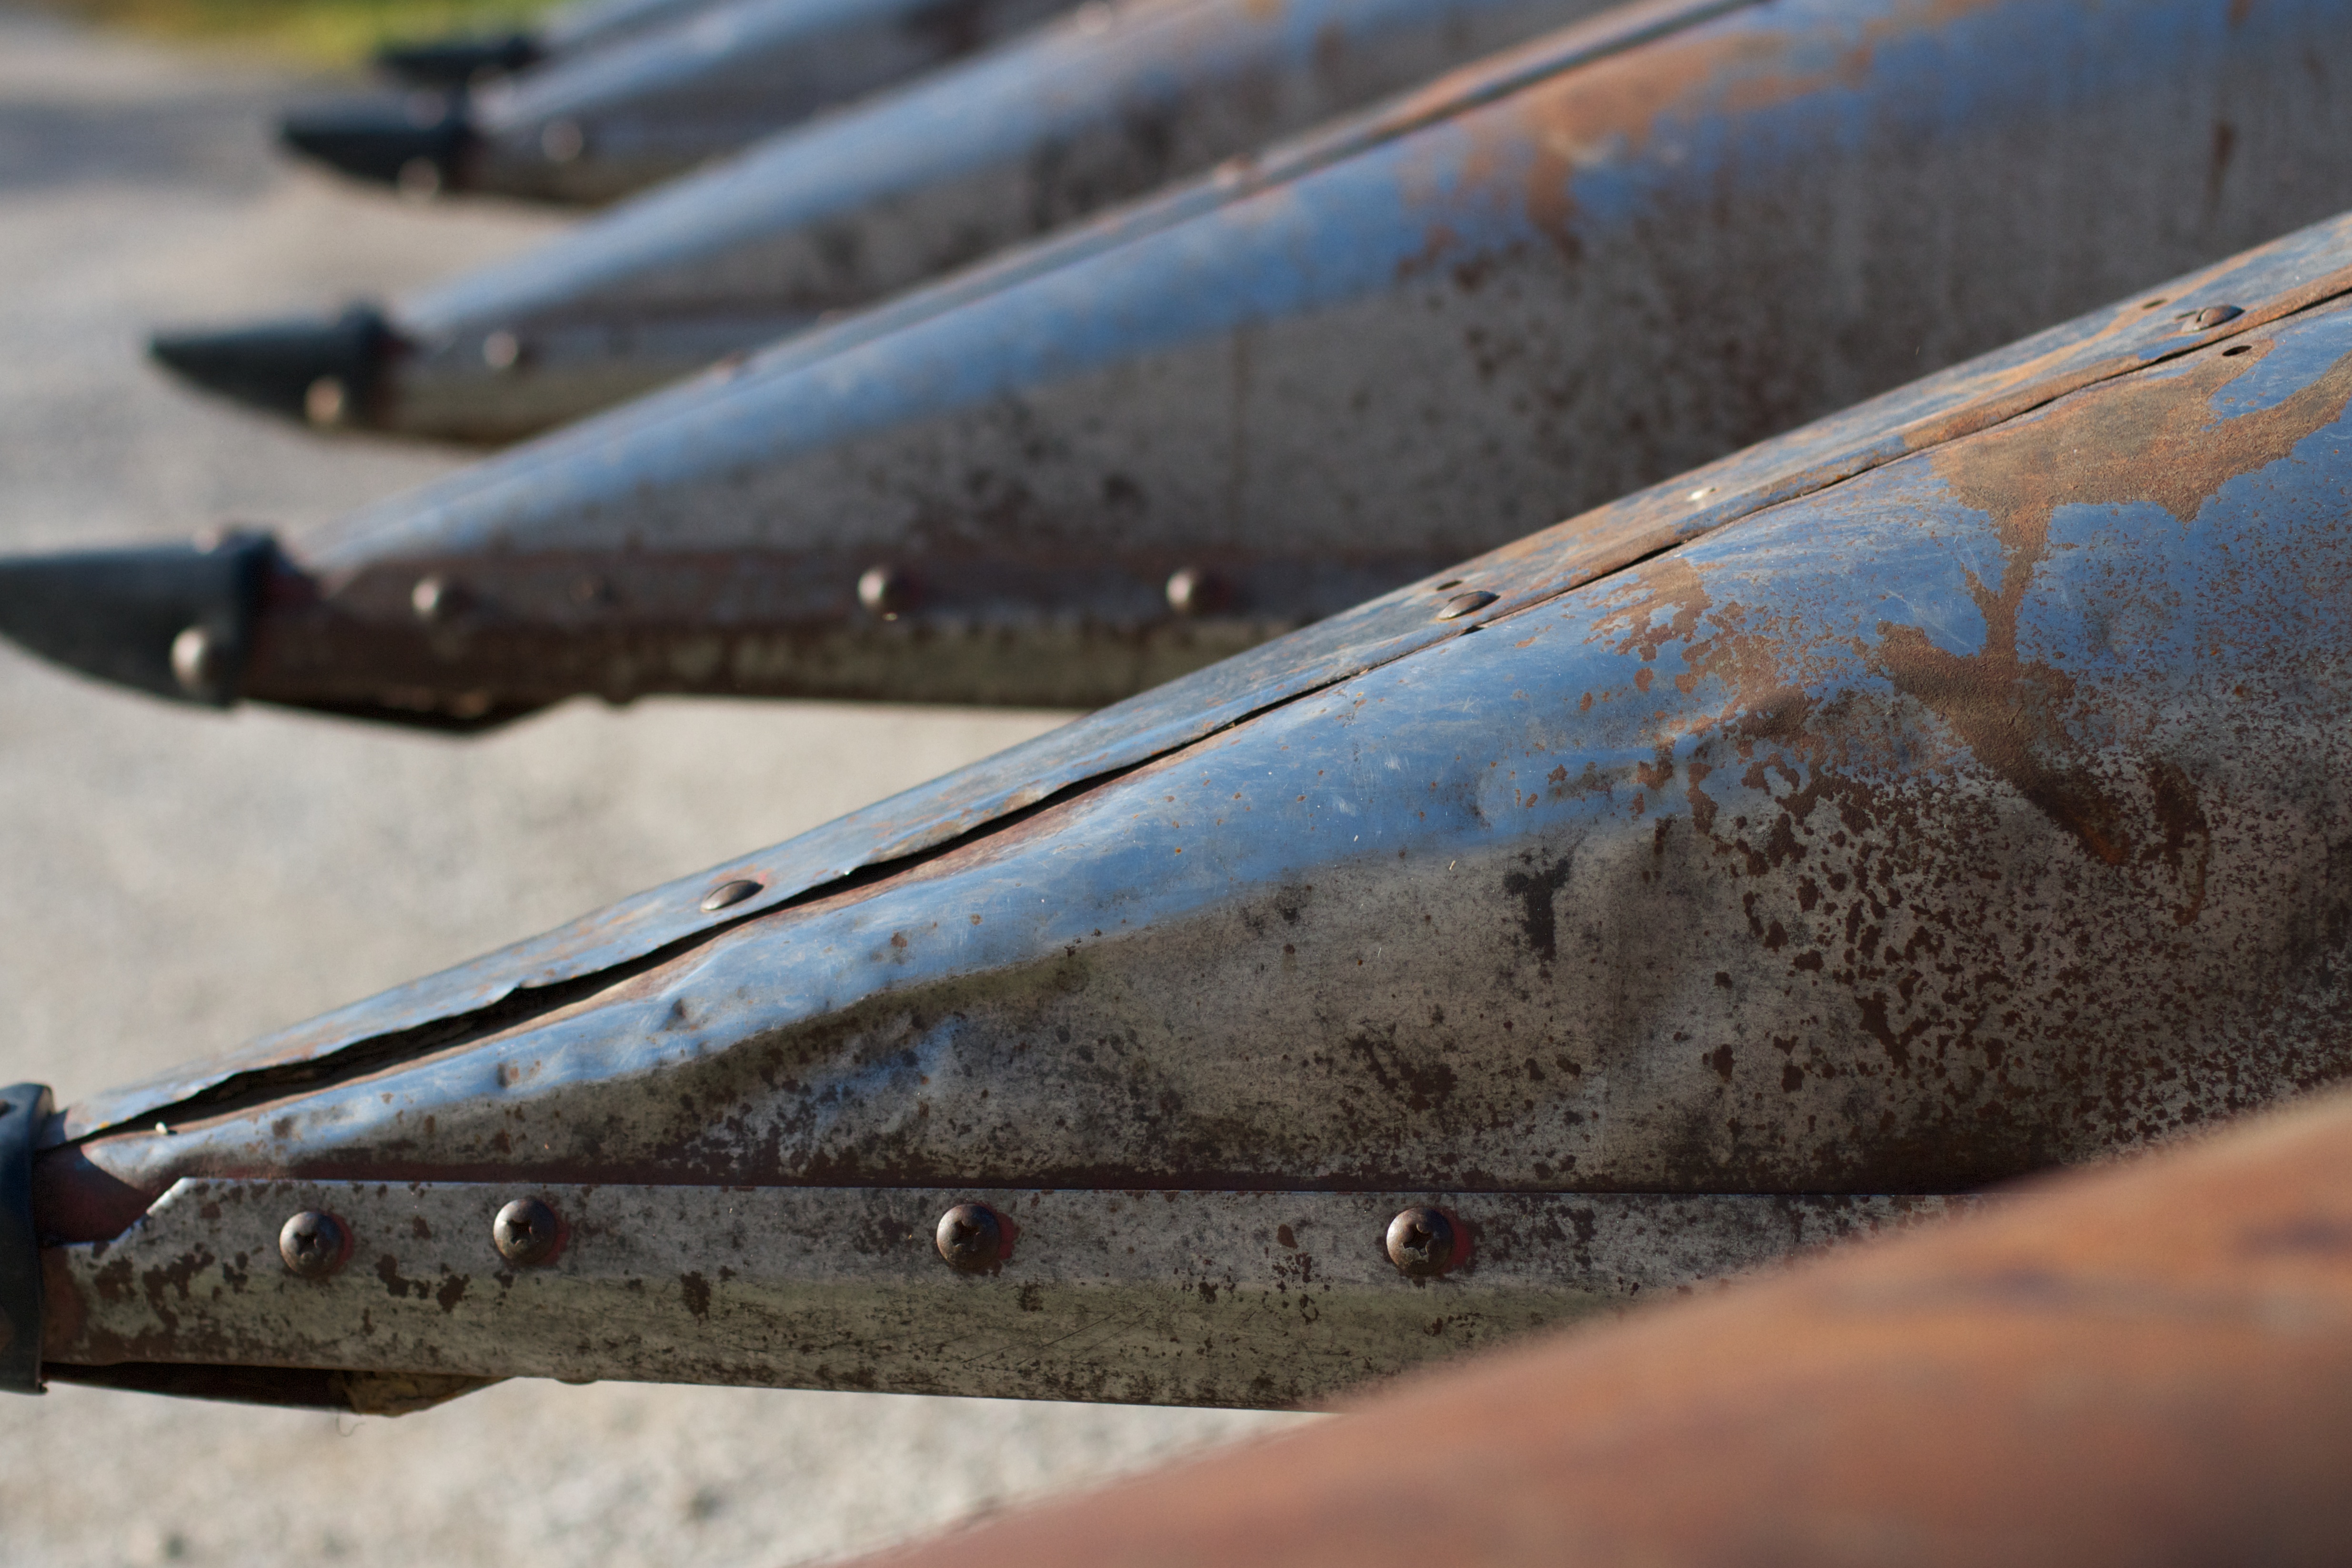
wing, wood, airplane, aircraft, rust, vehicle, mast, material